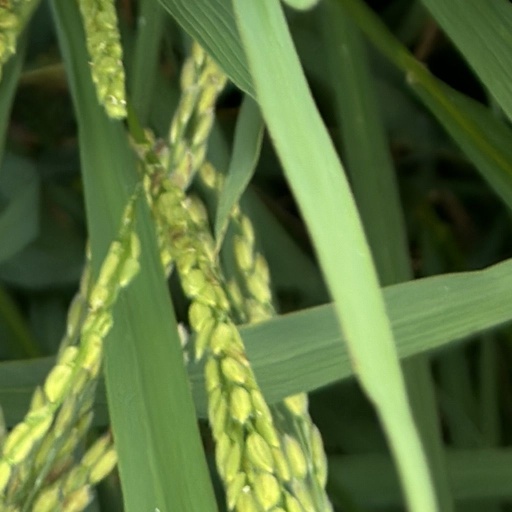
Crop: rice